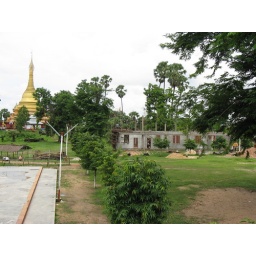
One building was destroyed by Cyclone Nargis last year. This will be the computer room once it's finished.